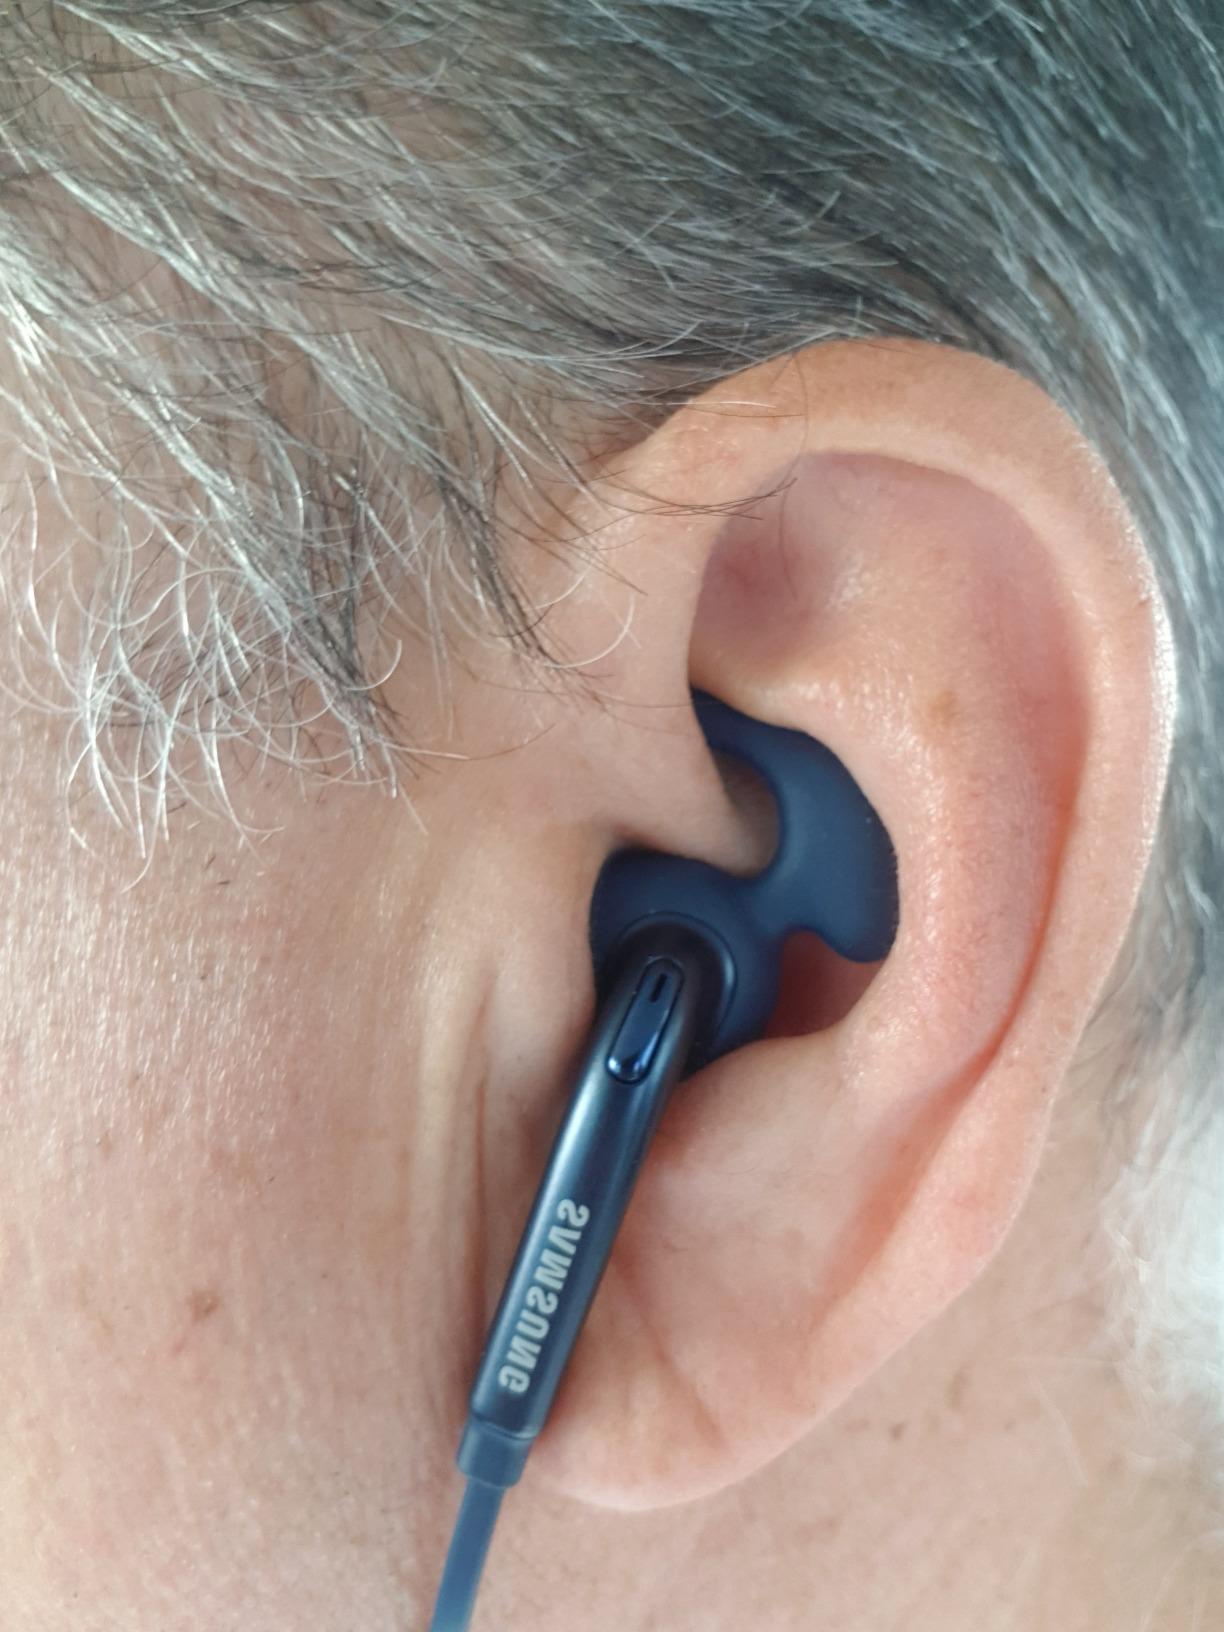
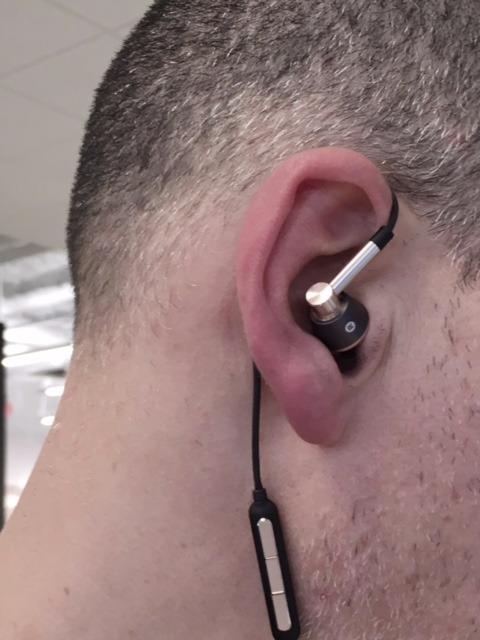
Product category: headphones
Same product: no